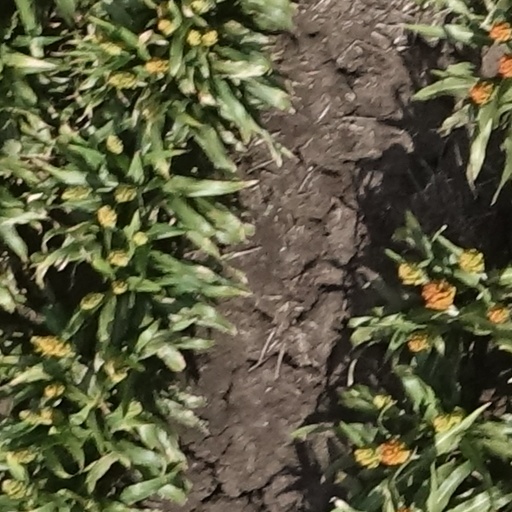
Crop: sorghum